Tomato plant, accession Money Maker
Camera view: vertical (180 deg); turntable rotation: 270 degrees
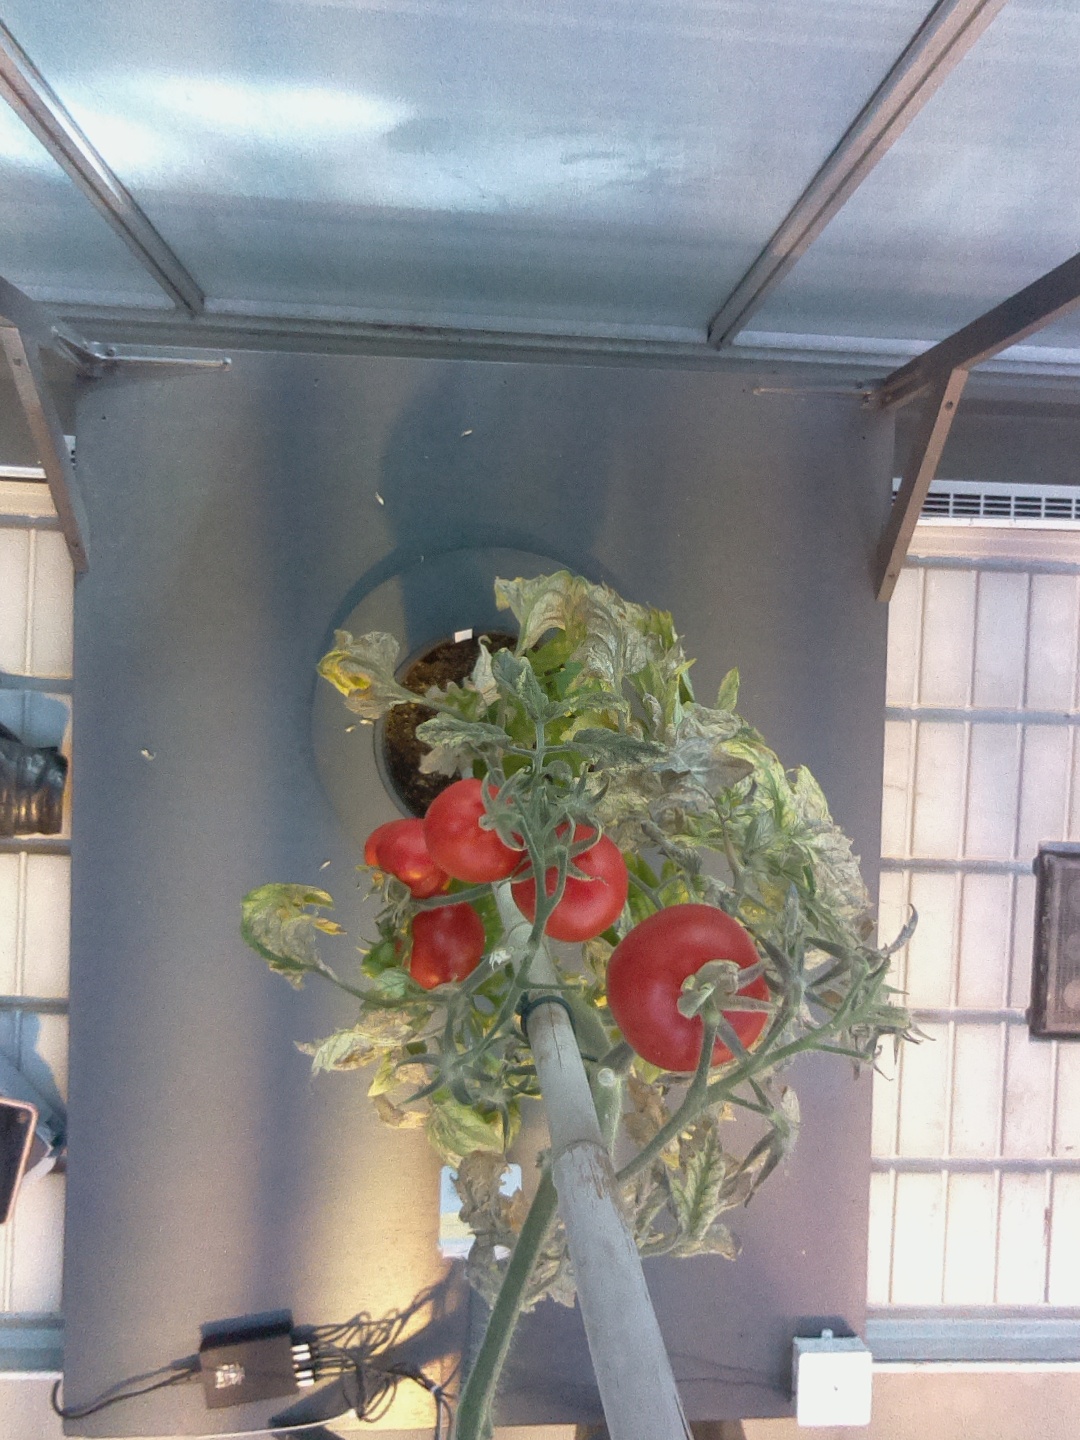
BBCH growth stage 88: 80%-90% of fruits show typical fully ripe color